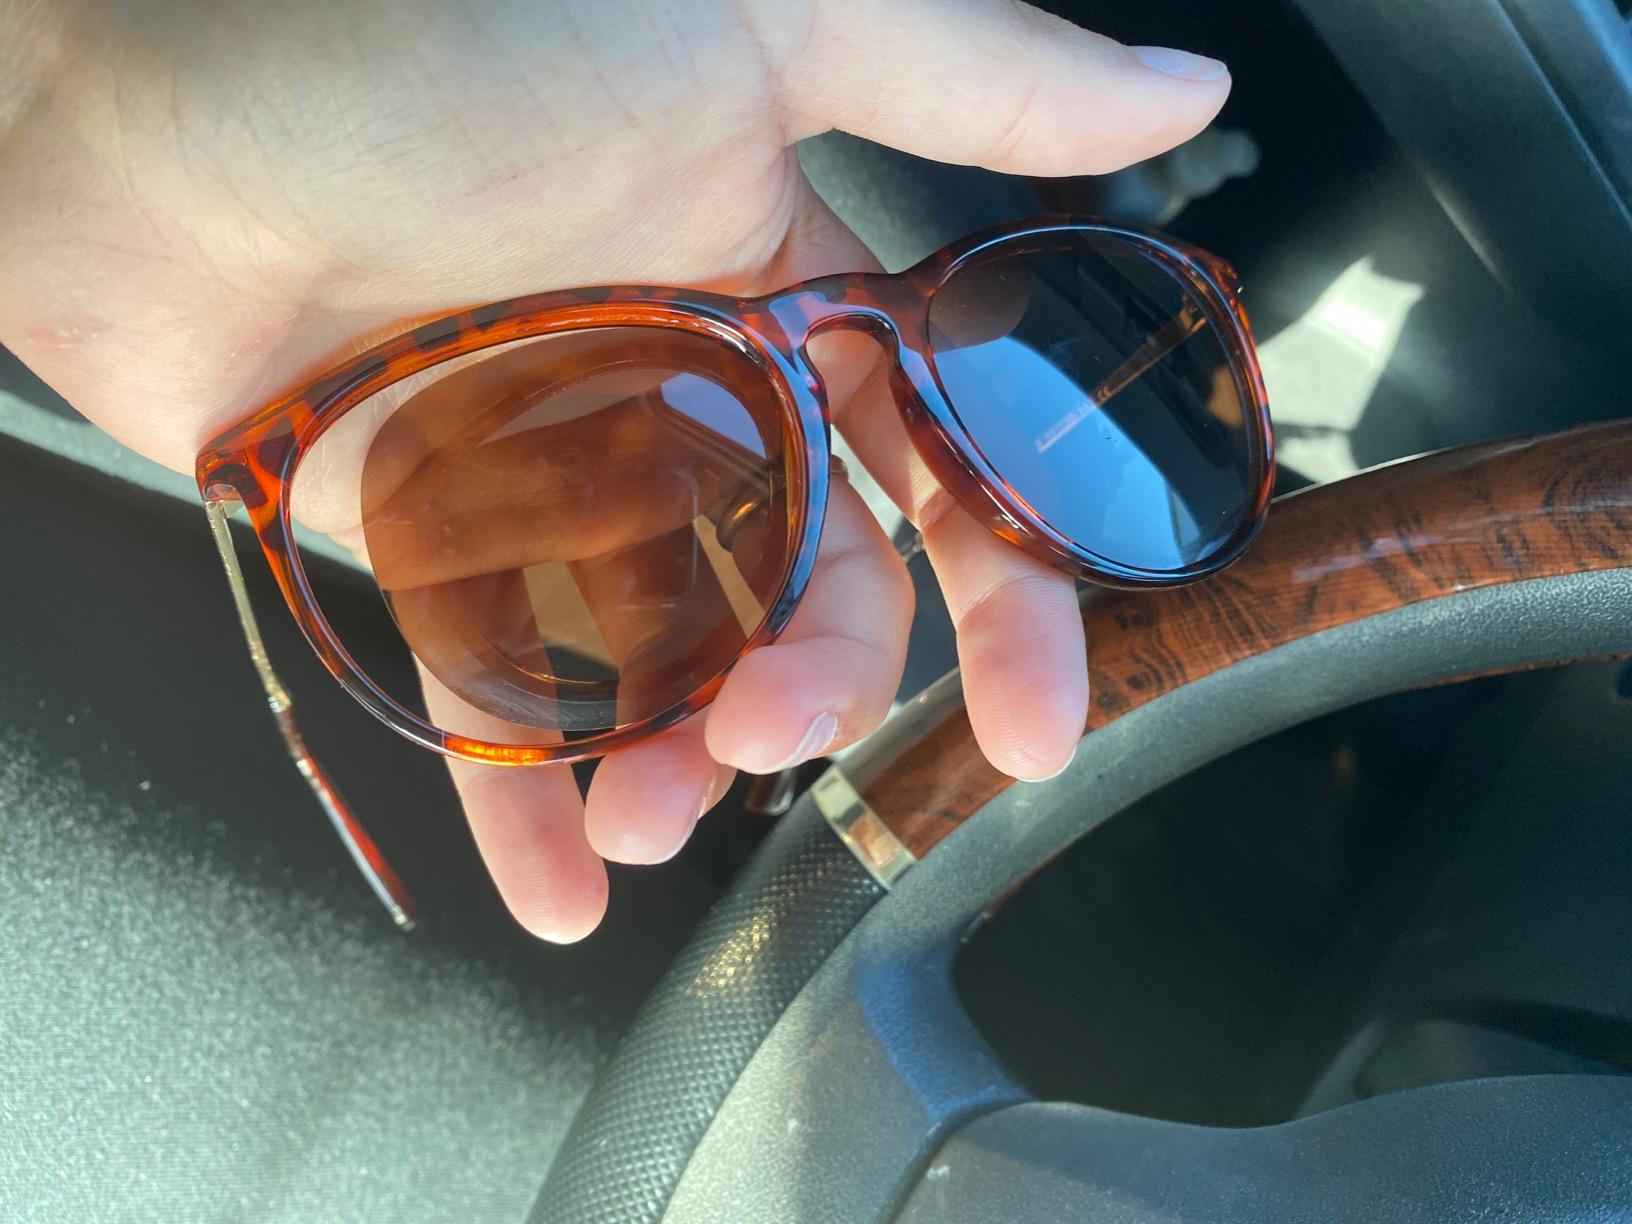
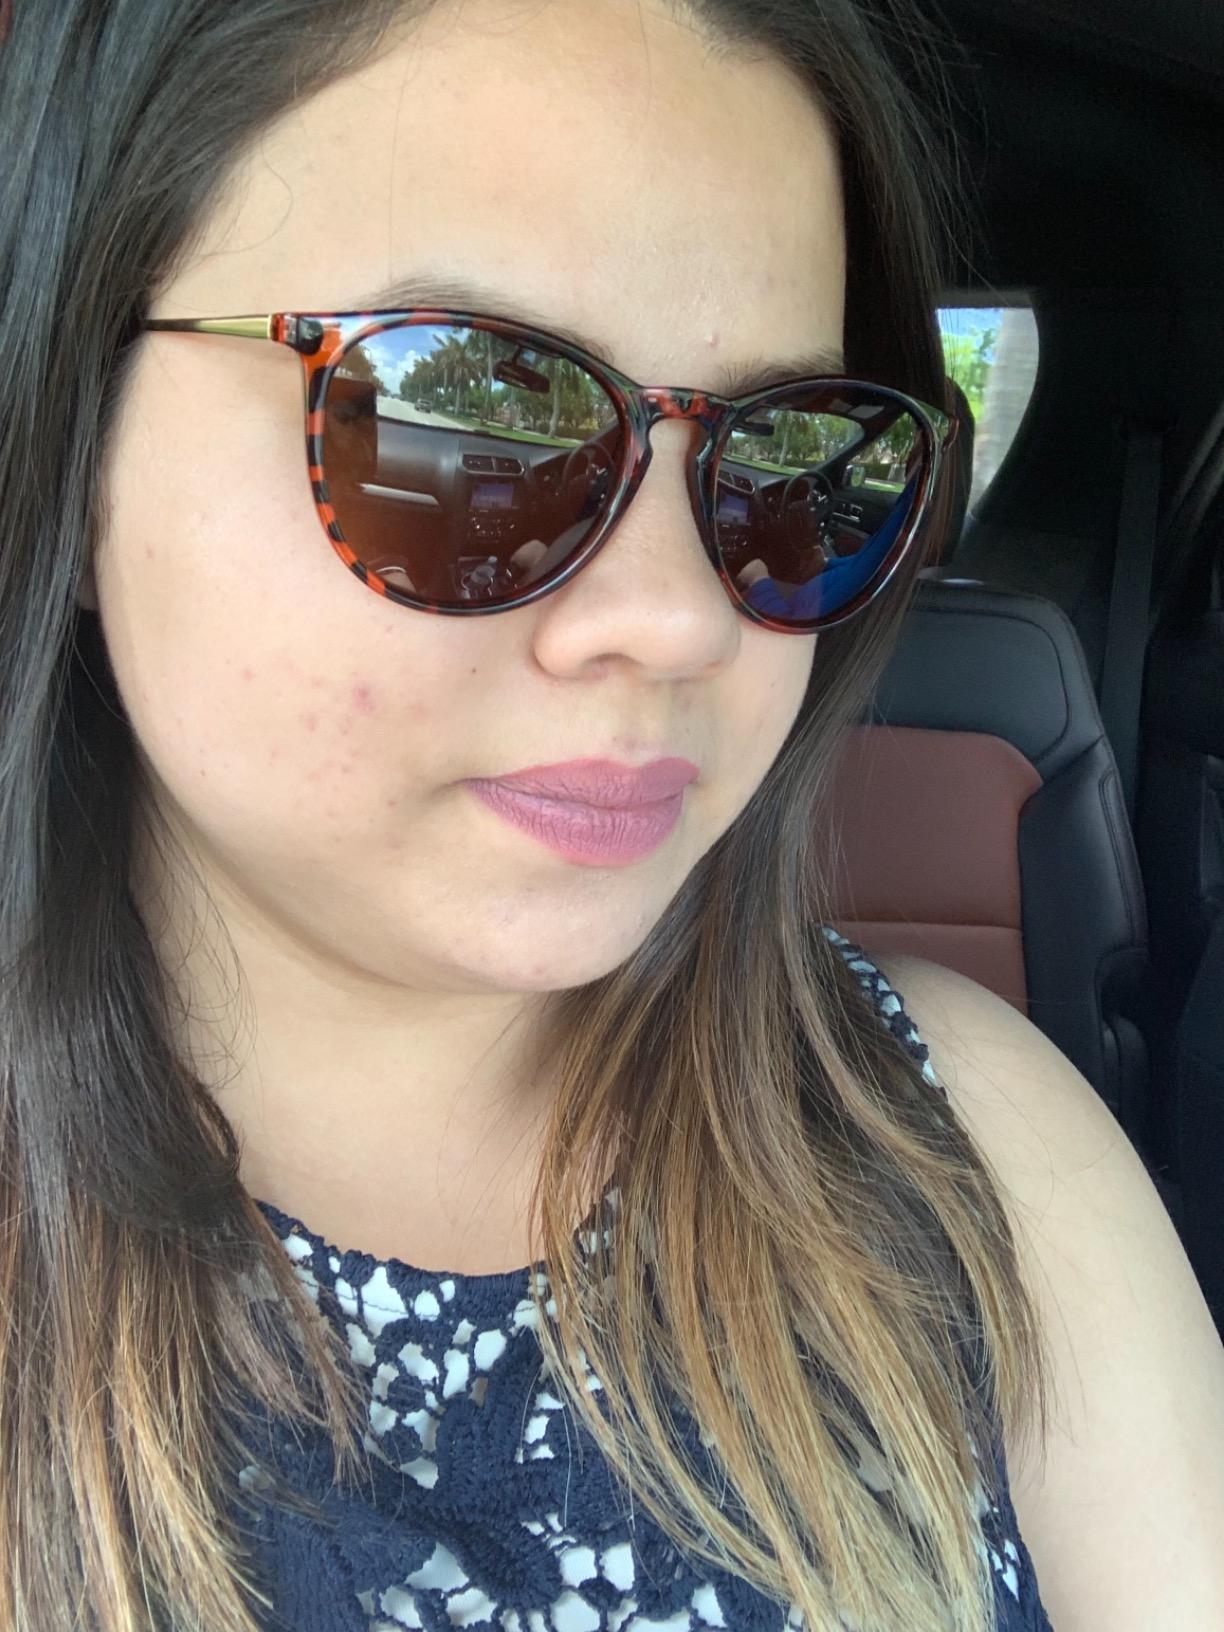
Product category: accessories_sunglasses
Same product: yes